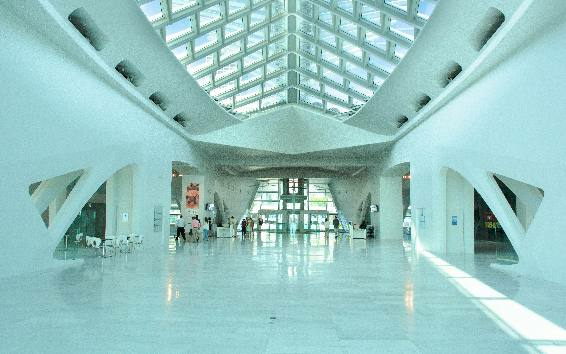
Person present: No